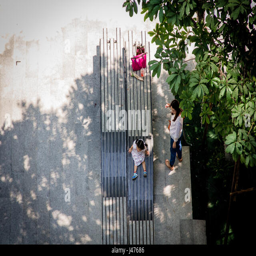
a girl playing with her mother under the shades of the tree